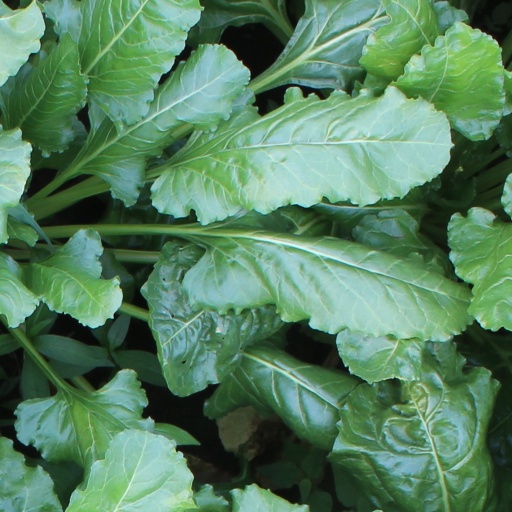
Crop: sugar beet